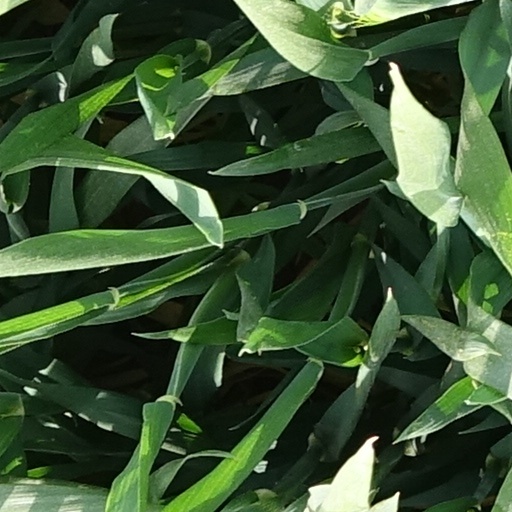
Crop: wheat